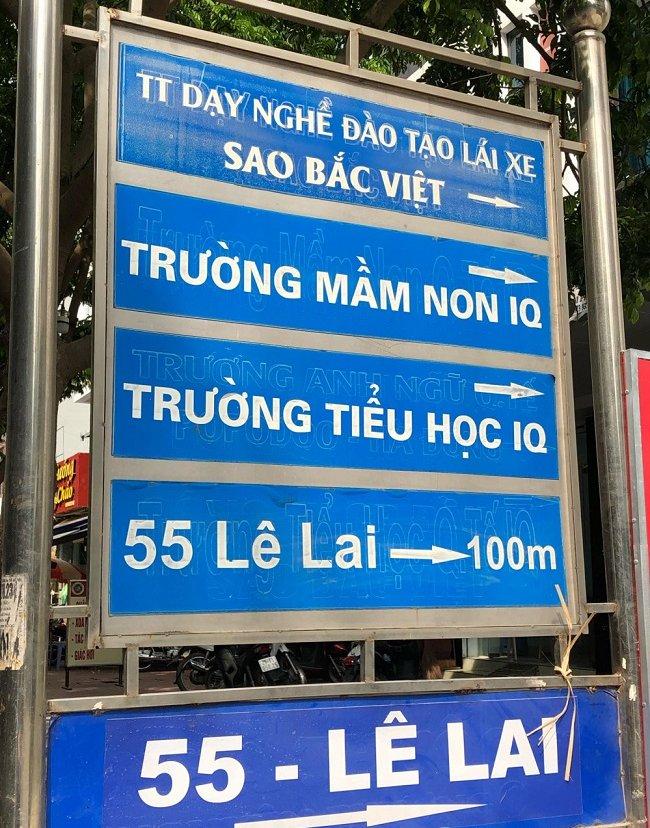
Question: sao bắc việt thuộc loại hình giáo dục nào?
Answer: sao bắc việt thuộc loại hình trung tâm dạy nghề